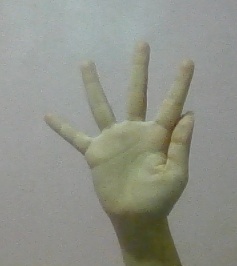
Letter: sheen